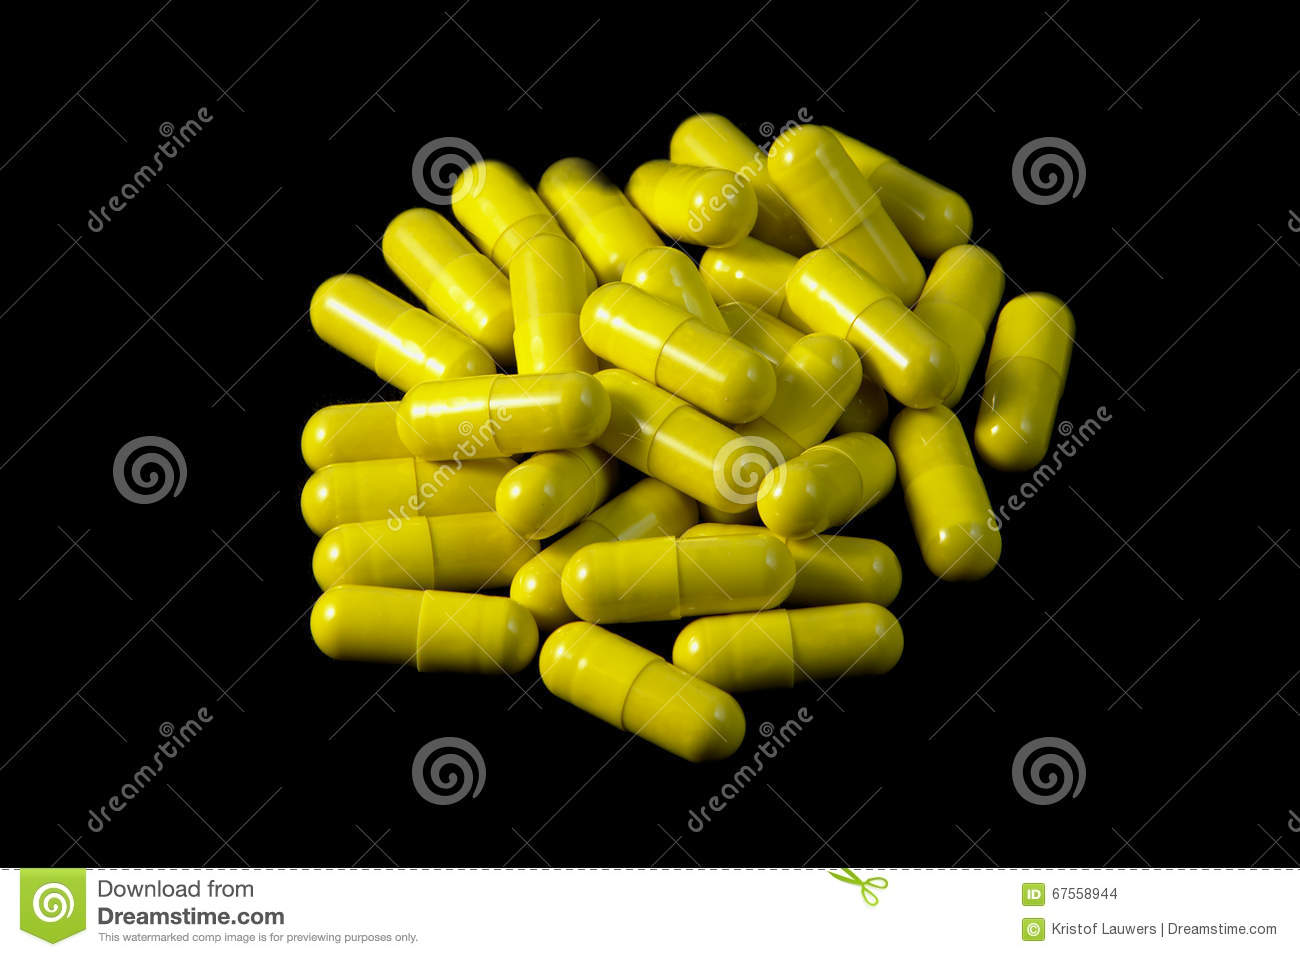
Label: plastic